Retroversion of the sovereignty to the people

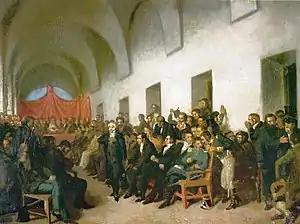
The open cabildo will become in Juntas in Spanish America.

In 1808, the Spanish King Ferdinand VII had been imprisoned by the Napoleonic Empire and subsequently replaced by Joseph Bonaparte. The Seven-Part Code recognized the right of "good and honest" persons to form Juntas in absence of the king. In Spain, resistant governing juntas were formed, claiming sovereignty in the absence of the legitimate King. Following the 1810 disbanding of the central governing Supreme Central and Governing Junta of the Kingdom, Spanish American peoples assumed, in turn, their right to appoint new local authorities, and recovered the tradition of the open cabildos. But the Seven-Part Code implied that the territory was still under the sovereignty of the King and that the Juntas were only a temporary fix. The principle of retroversion of sovereignty added the twist that, in such a case, sovereignty would return to the peoples, who would have a right to reject the authority of the king and appoint new authorities.